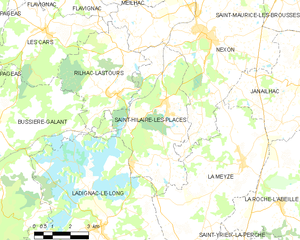
Carte des communes françaises Saint-Hilaire-les-Places
Saint-Hilaire-les-Places est une commune française située dans le département de la Haute-Vienne en région Nouvelle-Aquitaine.